List of aviation accidents and incidents with a sole survivor

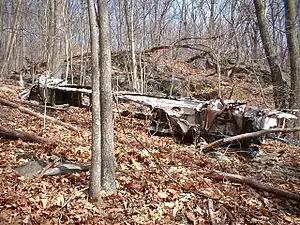
The 1959 crash of Piedmont Airlines Flight 349 near Crozet, Virginia, had 26 fatalities and a sole survivor.

Presented below is a list of aviation accidents and incidents with a sole survivor, when the event involved 10 or more people onboard. Within this list, "sole survivor" refers to a person who survived an air accident in which all other aircraft occupants died as a direct consequence of the accident. Specific criteria are outlined below.